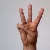
The image shows a hand gesture representing the letter 'W' in Indian Sign Language.